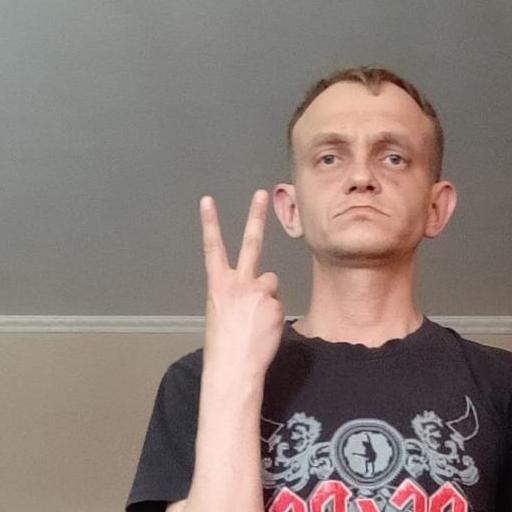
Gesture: peace_inverted